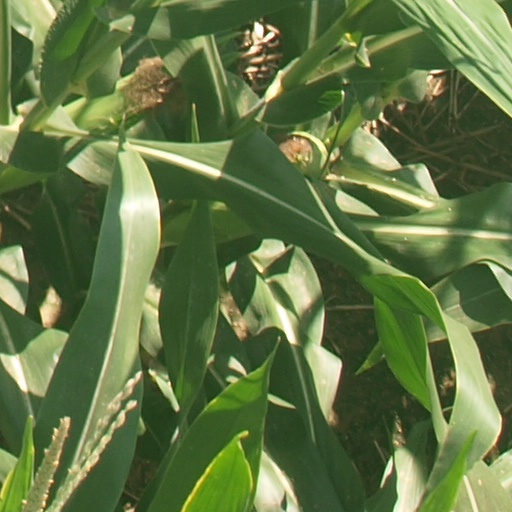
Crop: maize; corn